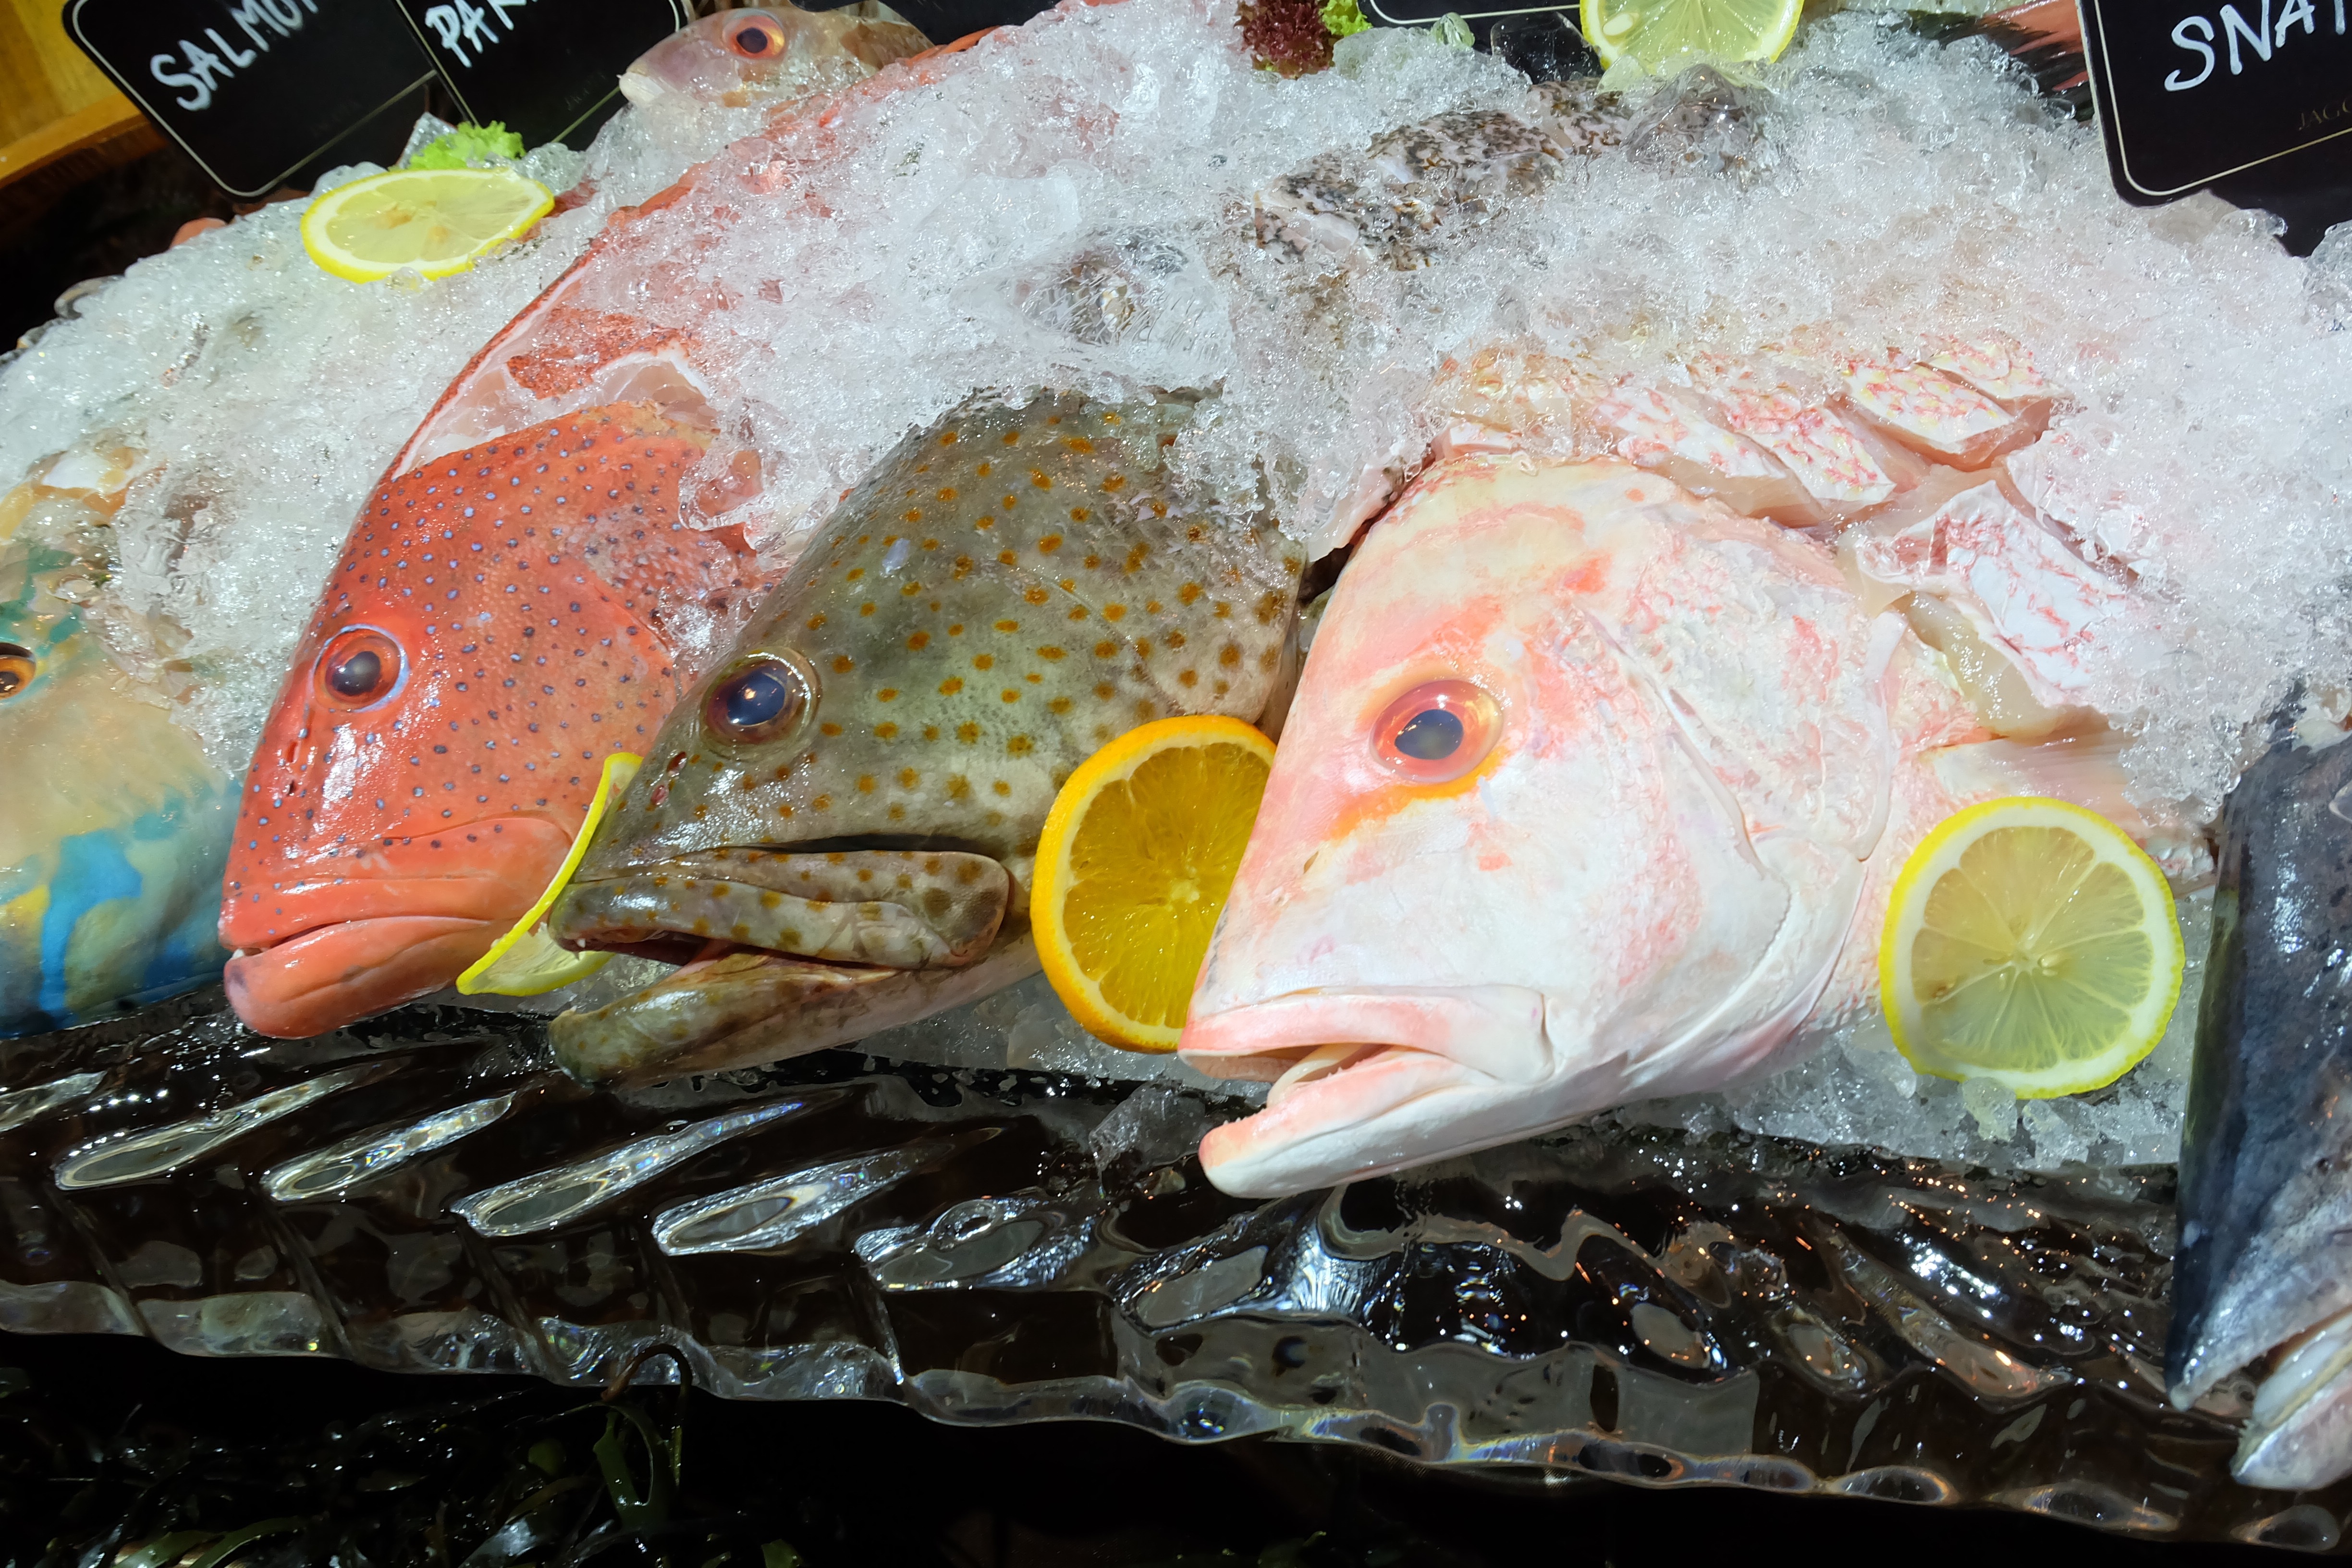
sea, ocean, restaurant, food, cooking, fishing, biology, perch, menu, seafood, fresh, market, fish, meat, lunch, delicious, fauna, nutrition, dinner, salmon, dine, fillet, marine biology